The Blindflyers

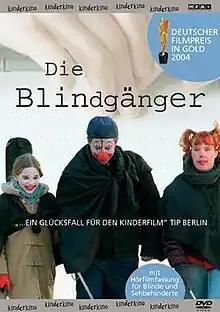
DVD cover

The Blindflyers is a 2004 film directed by Bernd Sahling. It won a number of awards, including the German Film Award 2004 for Best Children's Film, and others at the International Film Festival.